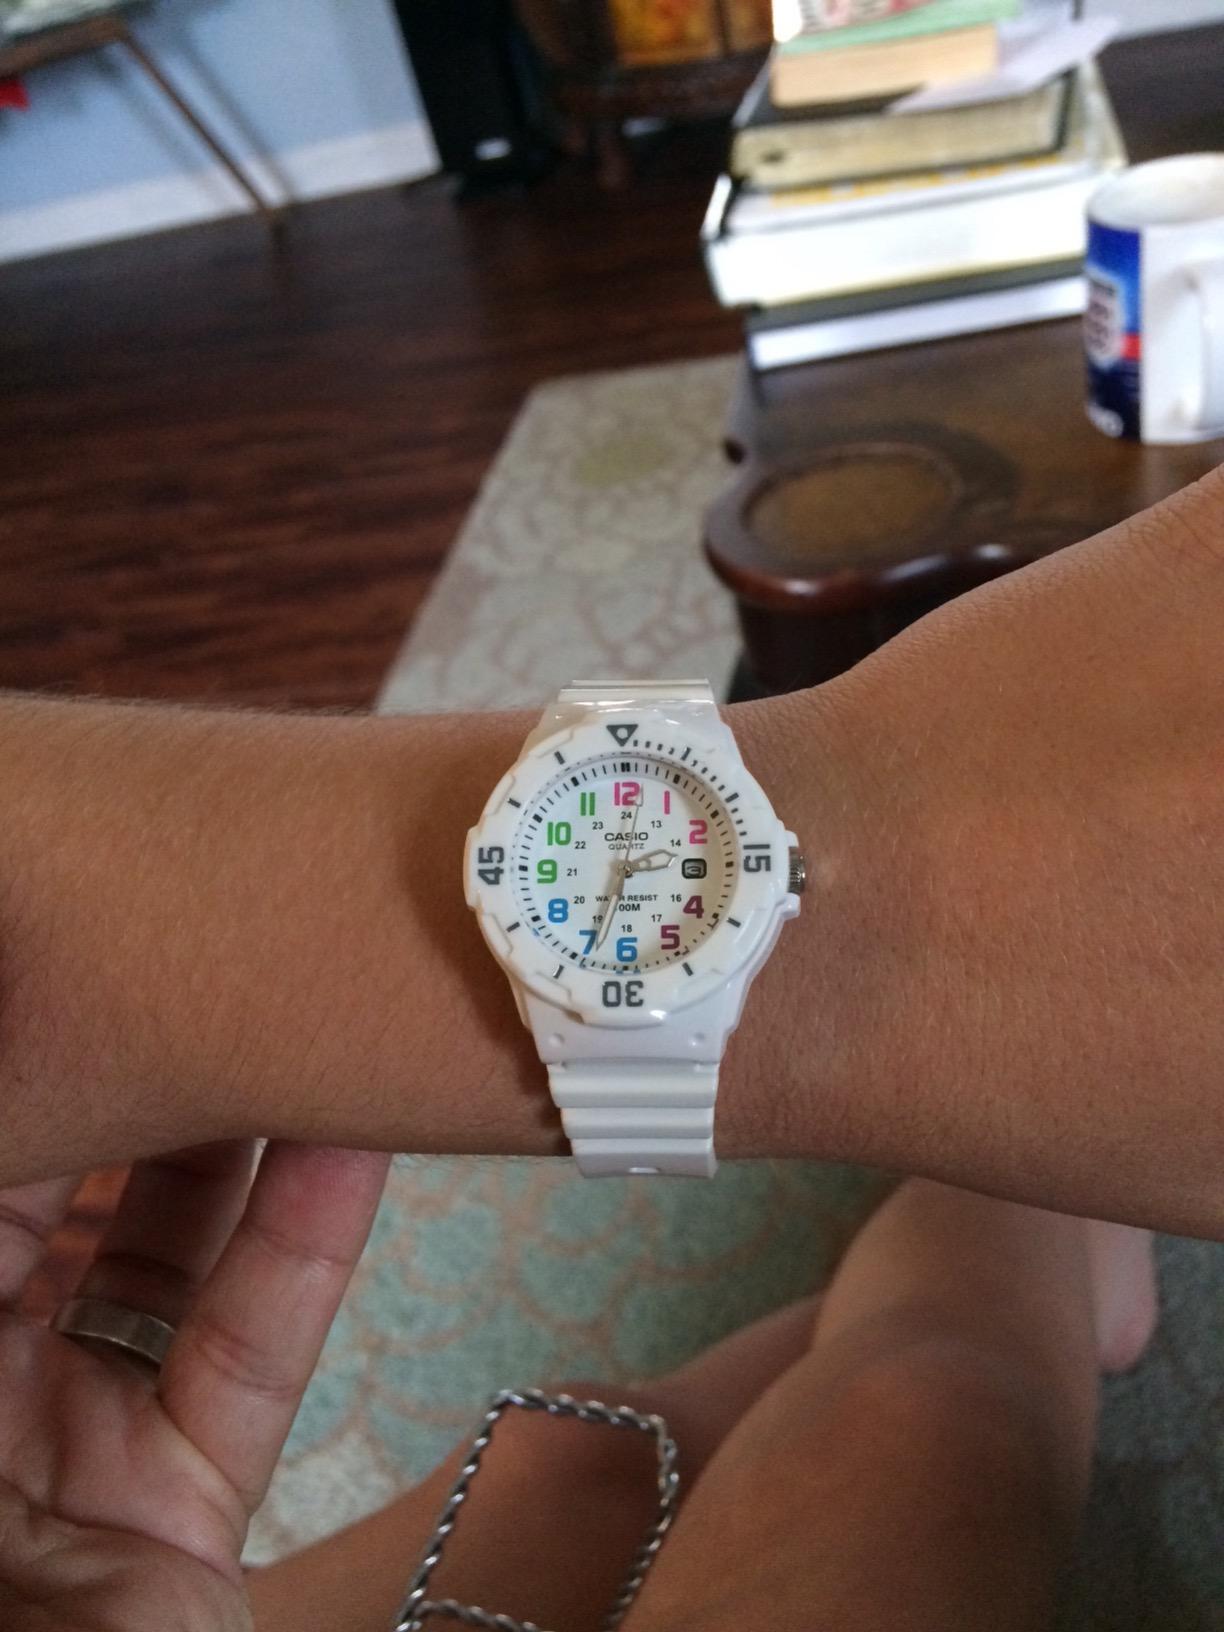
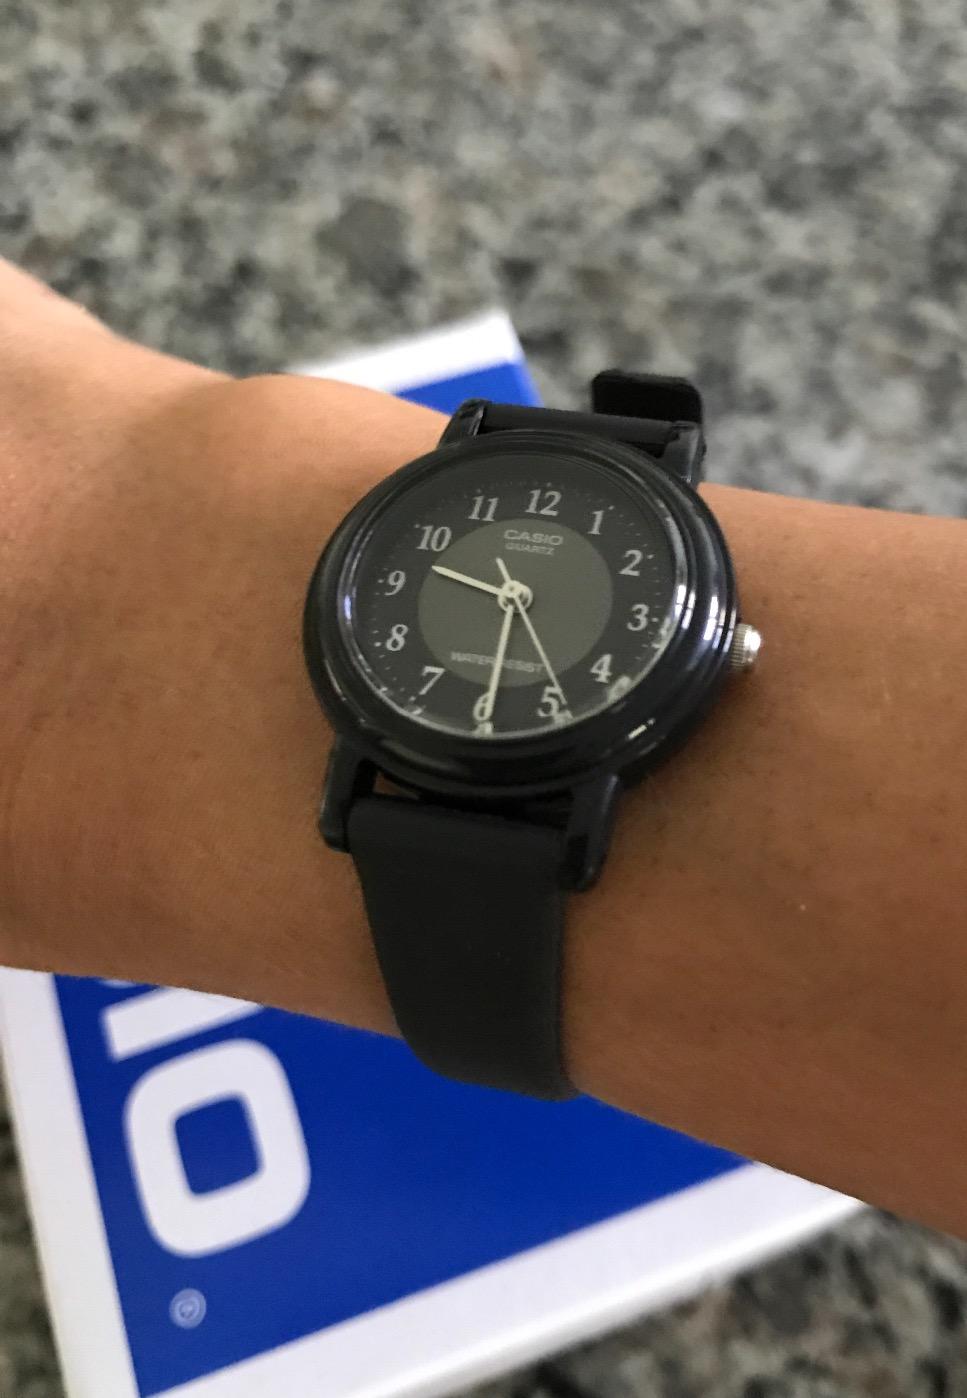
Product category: accessories_watch
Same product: no